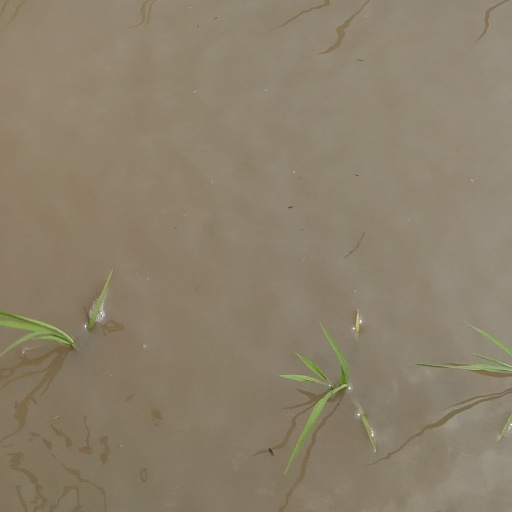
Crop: rice